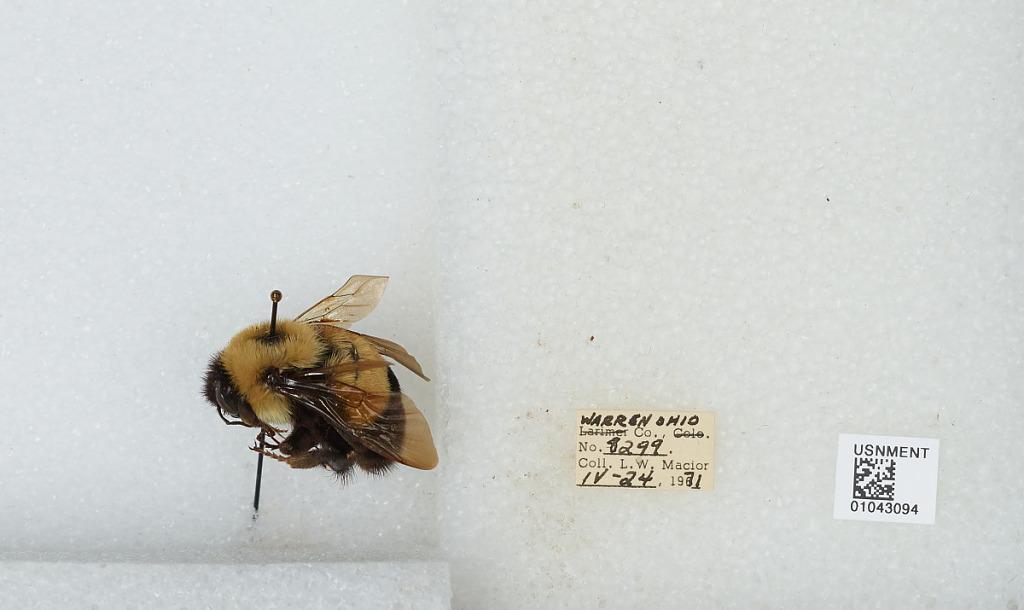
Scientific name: Bombus (Bombus) affinis Cresson
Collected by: L. Macior
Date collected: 1971-4-24
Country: United States
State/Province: Ohio
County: Warren
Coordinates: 39.4242, -84.1856